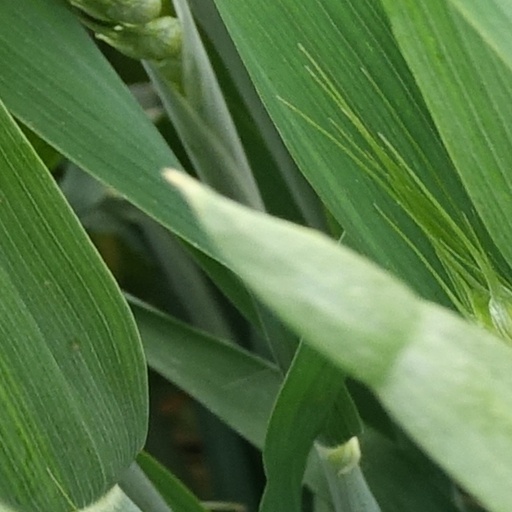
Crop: wheat